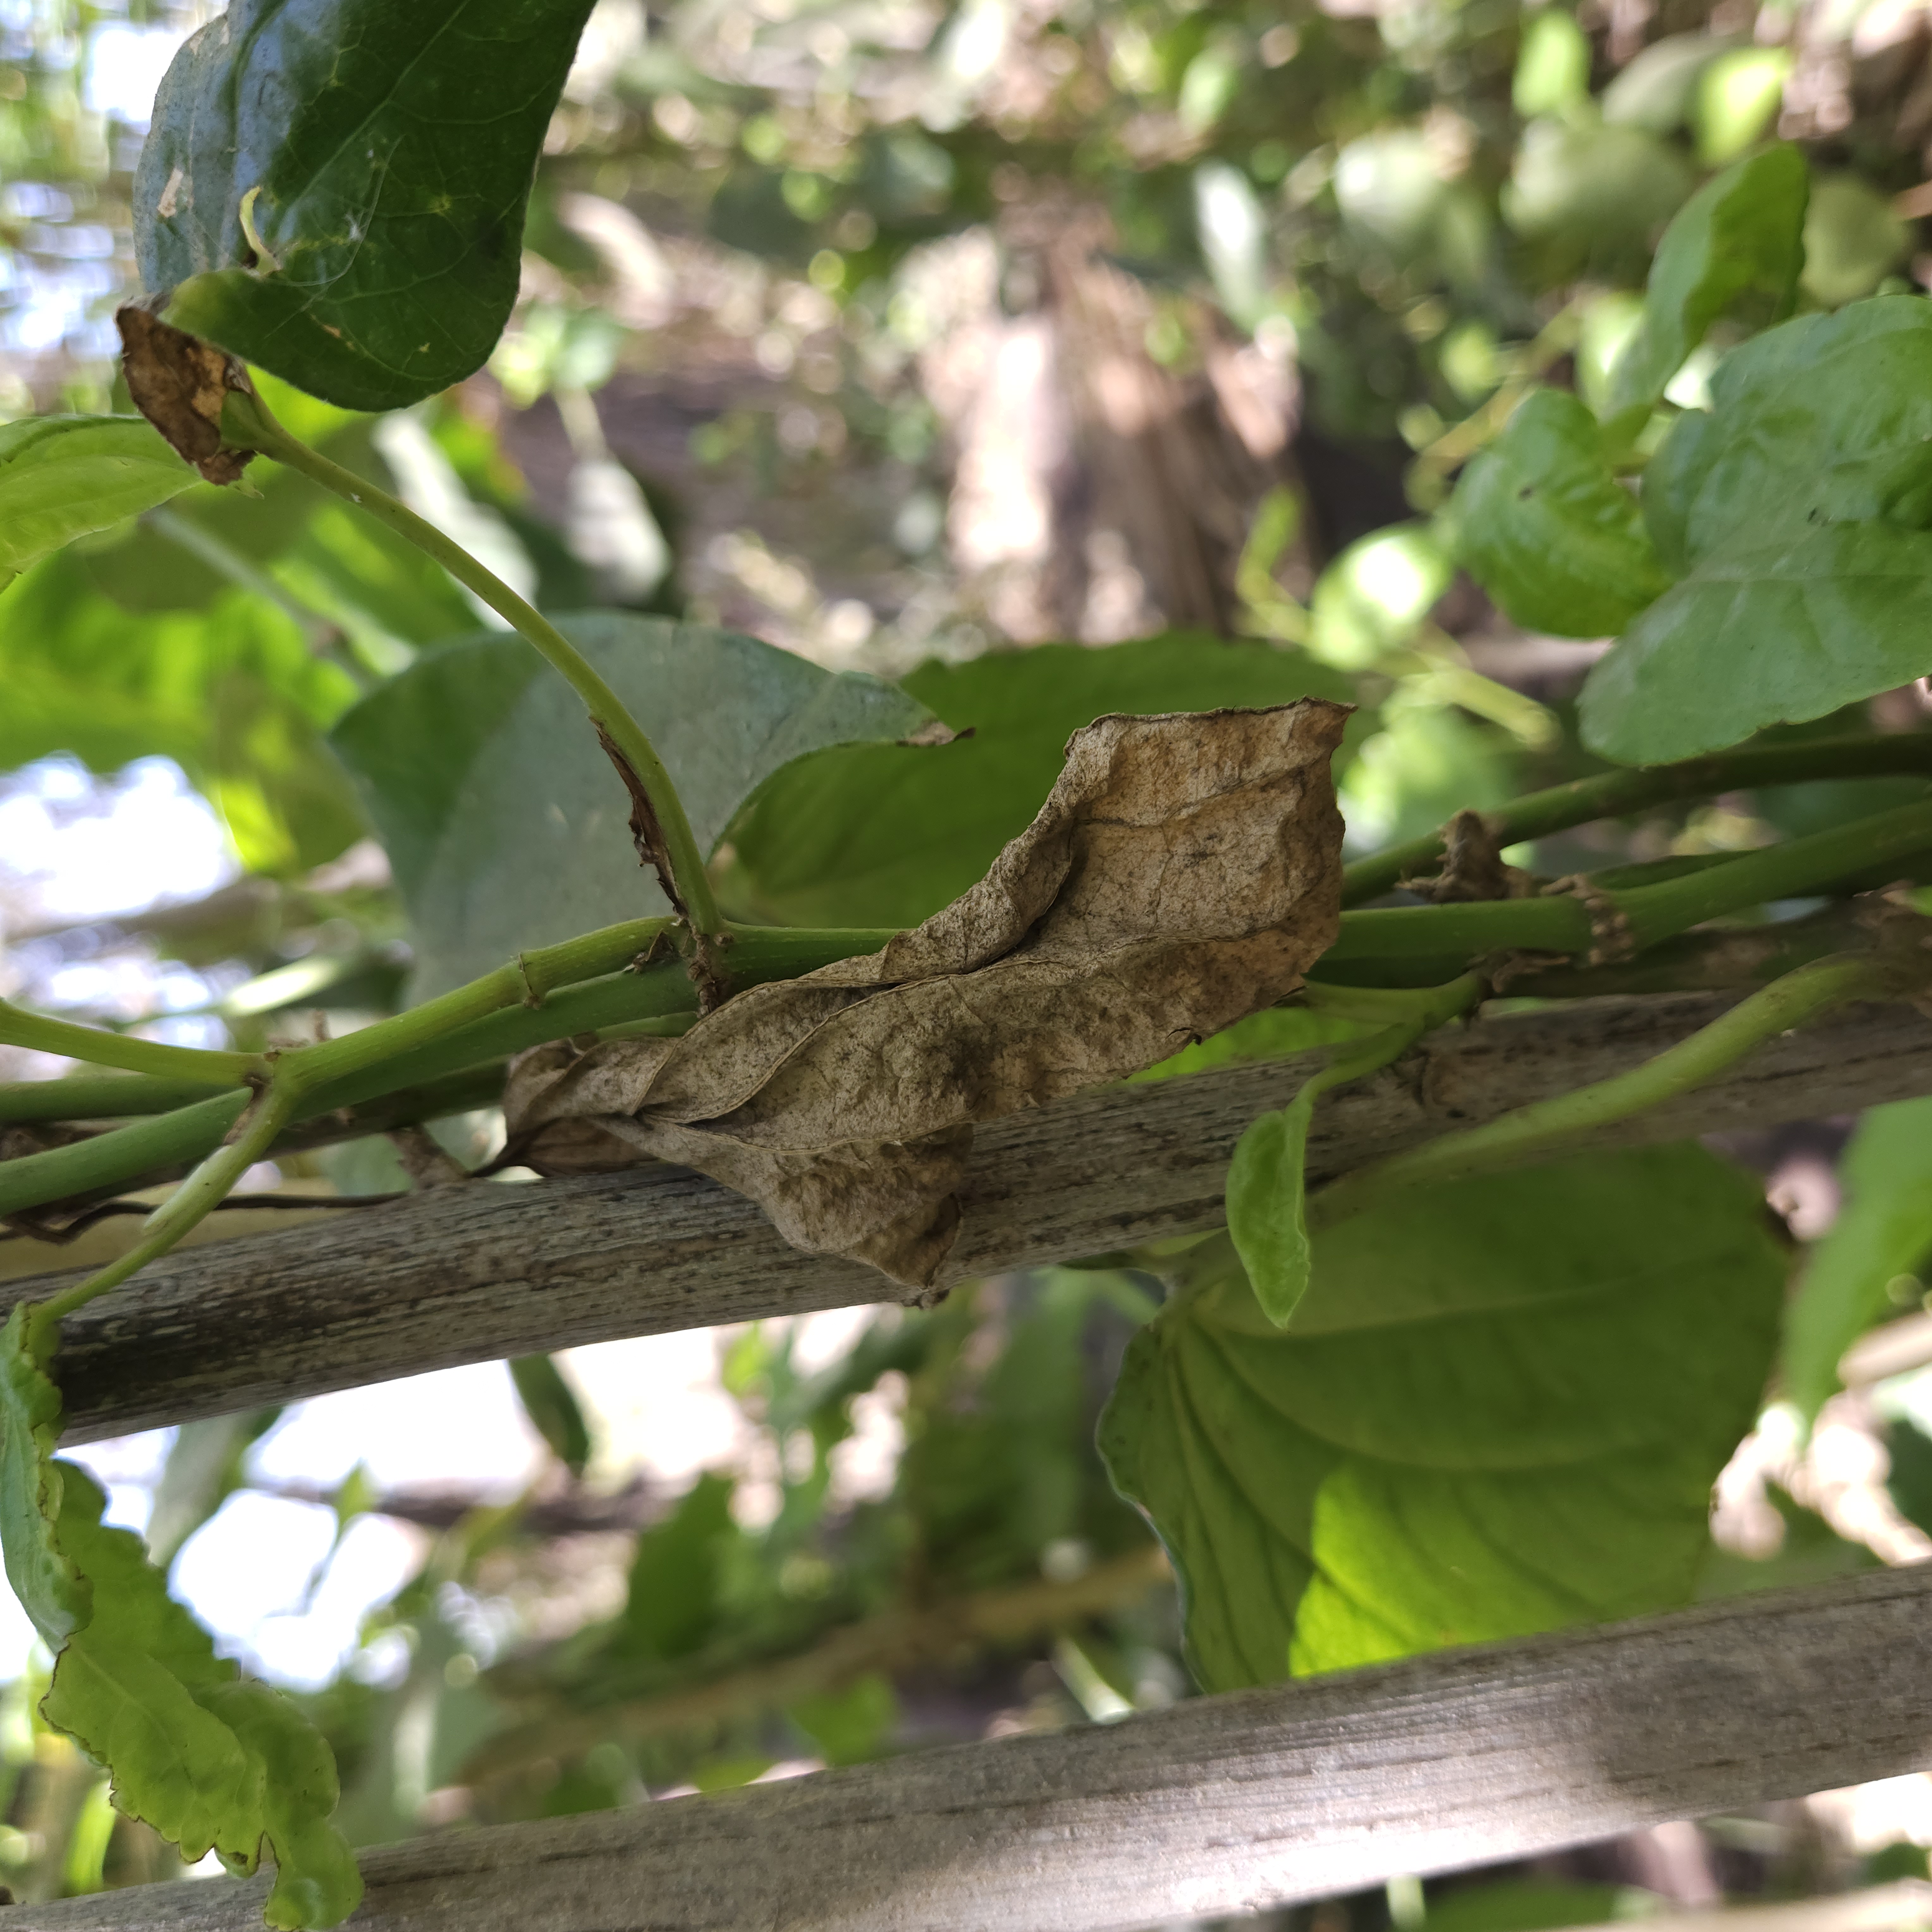
Label: Dried